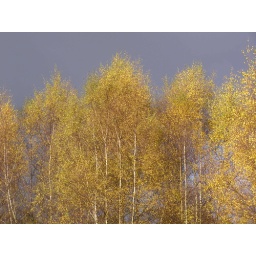
autumn colours in the trees. Sun shining on the trees against a very grey cloud